Gilan province

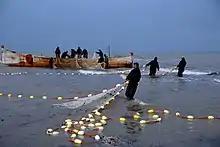
Bandar Anzali shore, with fishermen

Gilaks and Talysh form the majority of the population, while Azerbaijanis, Kurds and Persians are minorities in the province.